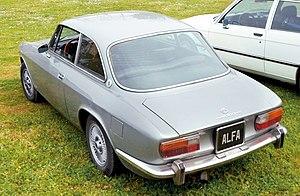
Alfa Romeo 2000 GT Veloce Blaye 2013
"L' Alfa Romeo Giulia GT était une automobile en version carrosserie Coupé correspondant à la version berline de l'Alfa Romeo Giulia. Cette voiture a aussi été appelée Giulia Sprint GT ; ""sprint"", dans la terminologie Alfa Romeo étant synonyme de coupé.